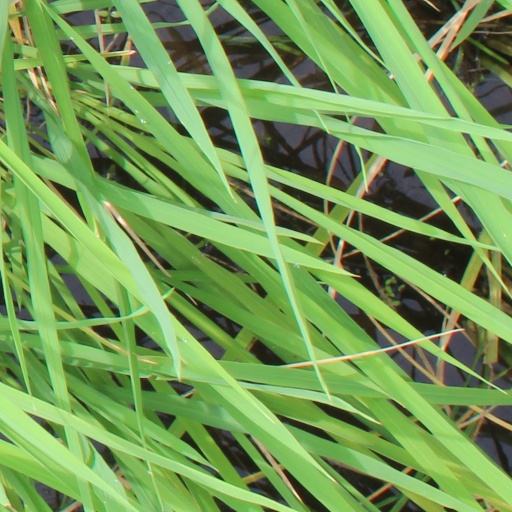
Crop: rice